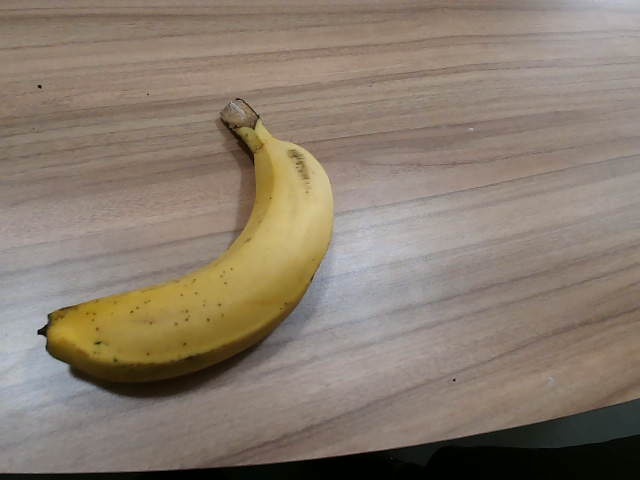
Label: Ripe_Banana